Fortress of Humaitá

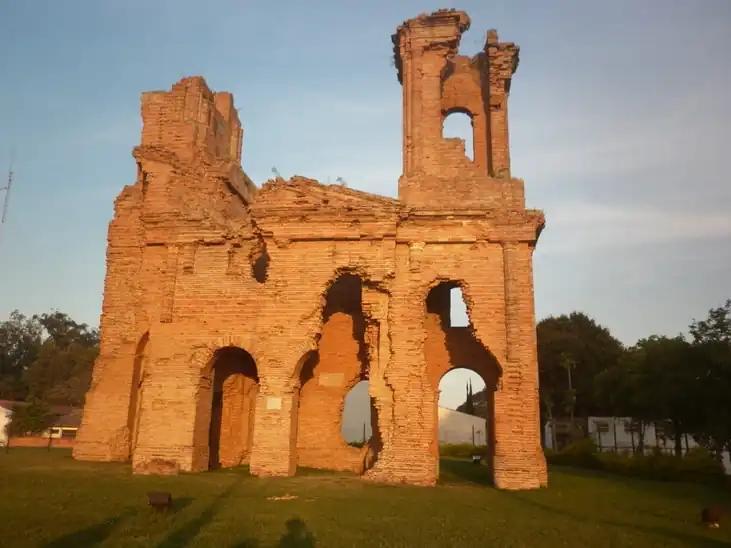
The ruins of the church of San Carlos Borromeo today. Part of the Fortress complex, the church was destroyed by naval gunfire during the War; being the only object in Humaitá visible to the Brazilian ironclads.

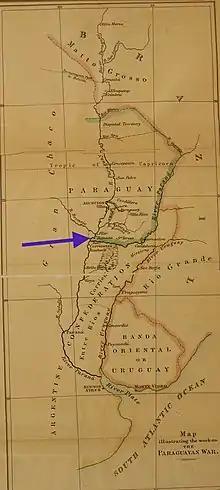
The key to Paraguay. The blue arrow shows the location of the fortress near the mouth of the River Paraguay. At the top of the map is the Mato Grosso, and the territory disputed between Brazil and Paraguay. (Source: Thompson, Plate VIII.)

Paraguay is a landlocked country and for much of its history it was difficult of access, except by sailing from the Atlantic up the River Paraná and hence the River Paraguay (see map) as the early Spanish explorers had done. There were other means of ingress, but they would have required an invading force to be resupplied through difficult and hostile country. So the command of the river was key to the security of Paraguay, who feared and distrusted its two much larger neighbours Brazil and Argentina.